Ivor Davies (politician)

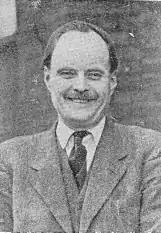
Davies in 1955

Ivor Roland Morgan Davies CBE (12 August 1915 – November/December 1986) was a British Liberal Party politician, journalist and United Nations Association administrator. Politically, his chief claim to fame was his decision in October 1938 to withdraw as Liberal candidate at the Oxford by-election along with the Labour candidate Patrick Gordon-Walker to allow an independent, Popular Front, anti-Munich candidate, A. D. Lindsay, the Master of Balliol, to challenge the government candidate Quintin Hogg.